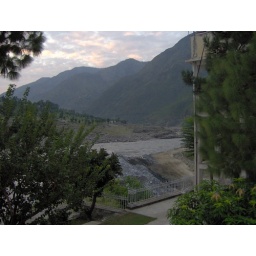
Met de bus van Islamabad naar Gilgit - Uitzicht van hotel in Besham